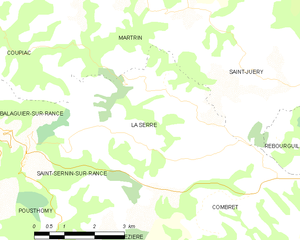
La Serre est une commune française située dans le département de l'Aveyron, en région Occitanie.